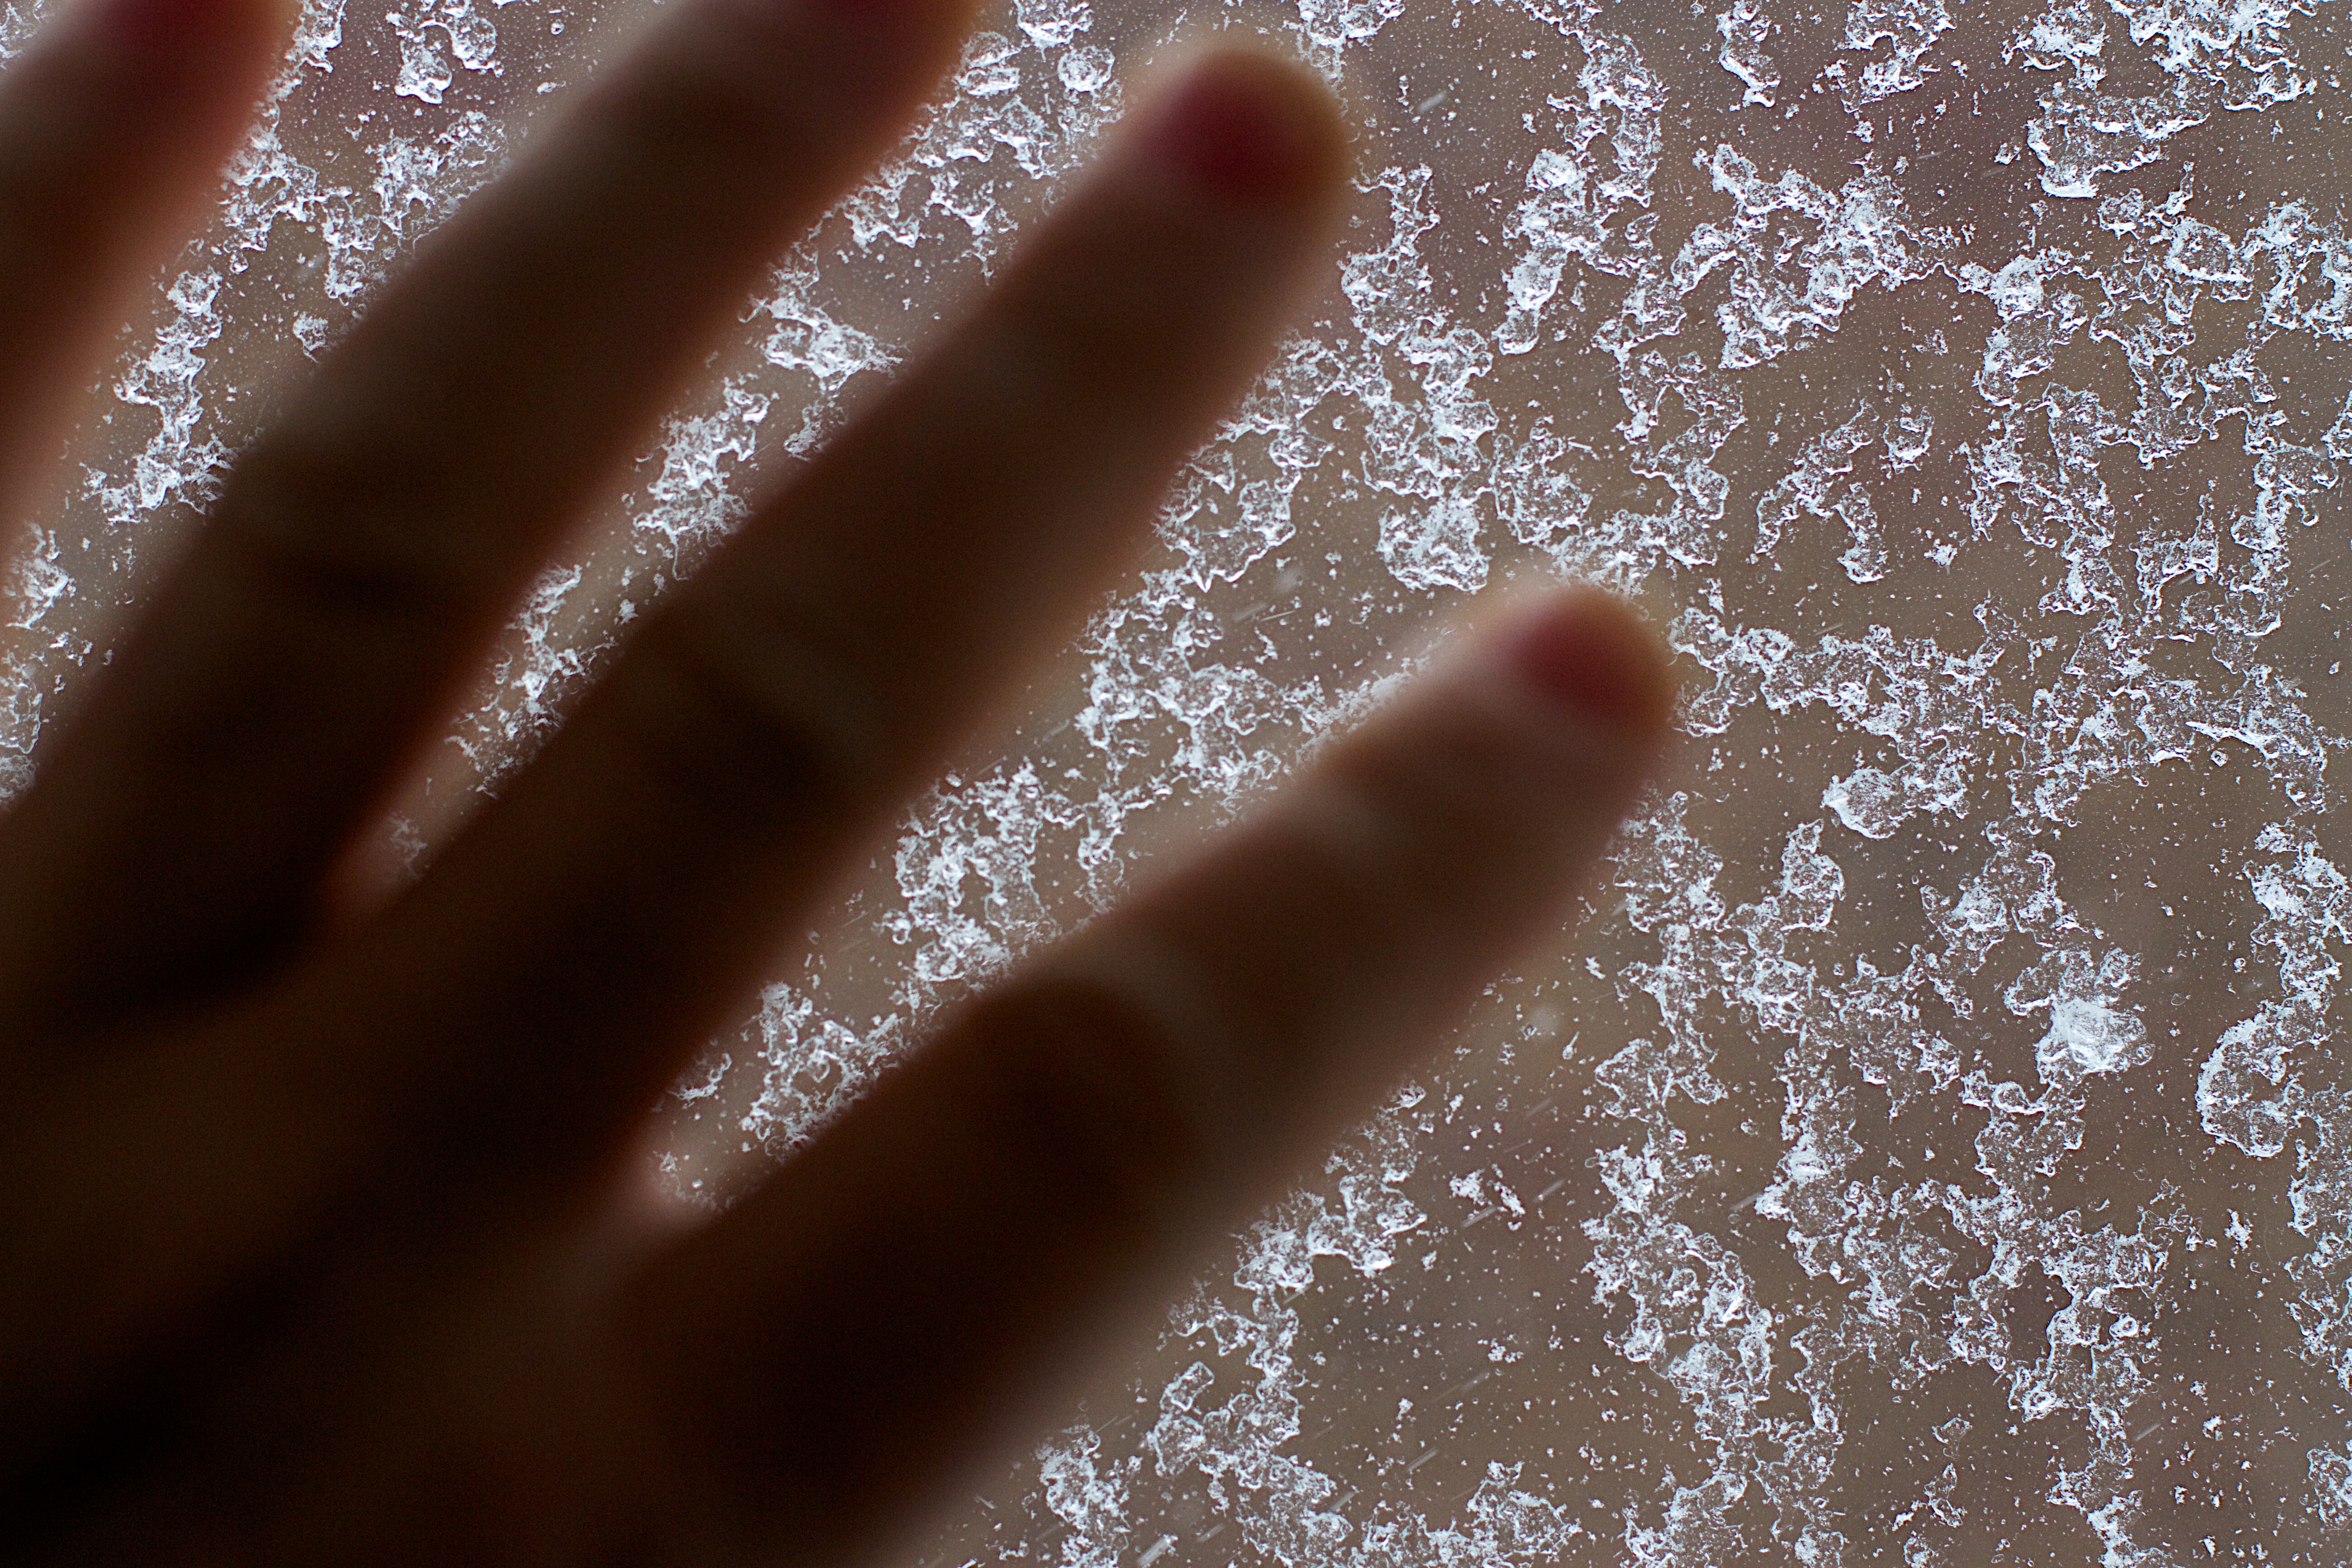
hand, sunlight, morning, texture, leaf, line, close up, shape, freezing, macro photography